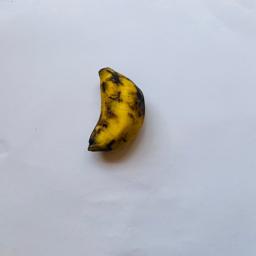
Banana variety: Sabri Kola